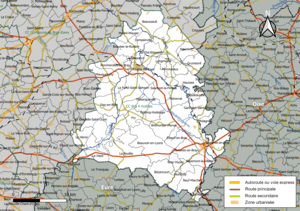
Carte géographique de la Communauté de communes des 4 rivières, département de la Seine-Maritime, France. Composition au 1er janvier 2019.
La communauté de communes des Quatre Rivières est une communauté de communes française, créée au 1ᵉʳ janvier 2017 et située dans les départements de la Seine-Maritime et de l'Eure en région Normandie.